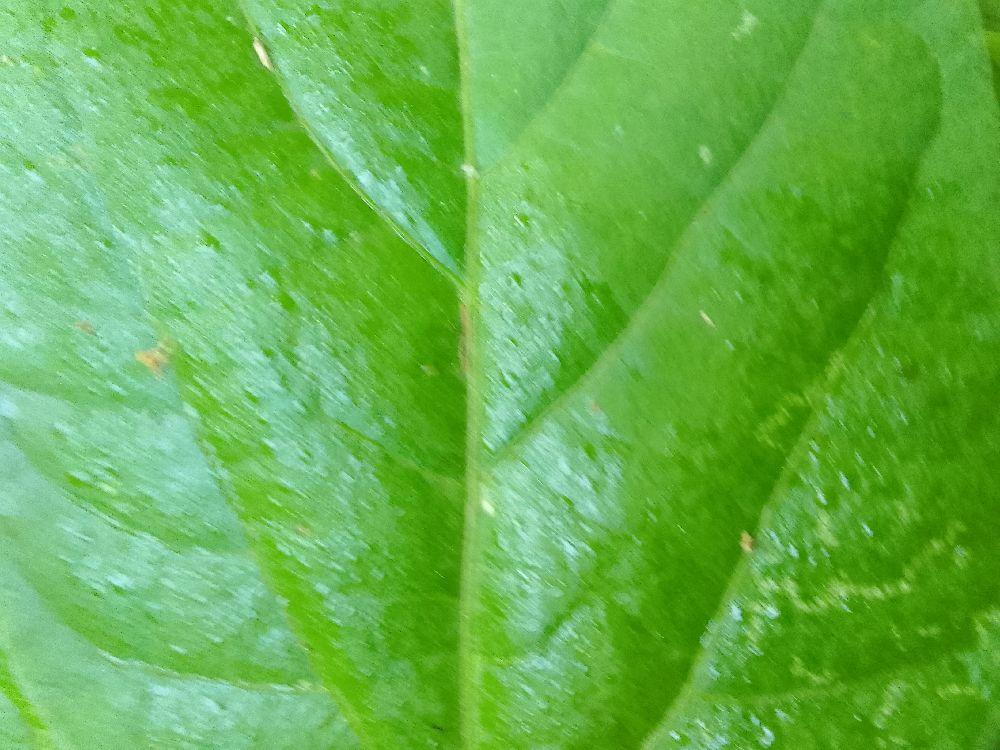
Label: healthy